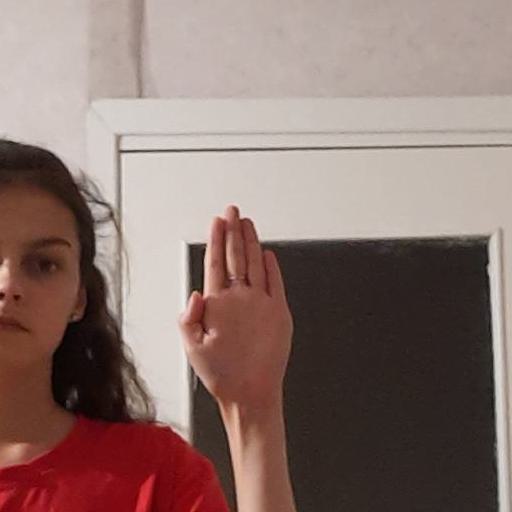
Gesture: stop